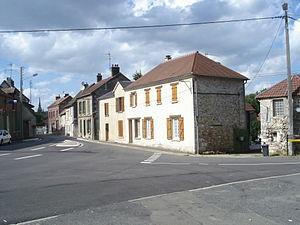
Blaru est une commune française située dans le département des Yvelines en région Île-de-France.